Mostafa El-Abbadi

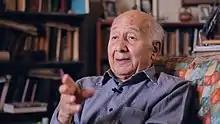
El-Abbadi in 2016

Mostafa Abdel-Hamid el-Abbadi (10 October 1928 – 13 February 2017) was a prominent Egyptian historian, public intellectual and professor specialized in Greco-Roman studies. He died on 13 February 2017, at the age of 88, in Alexandria.